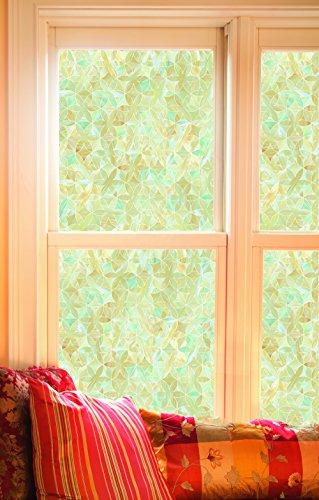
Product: ARTSCAPE Stella Window Film 24" x 36"
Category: Home & Kitchen | Home Décor | Window Treatments | Window Stickers & Films | Window Films
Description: The visual effect of textured and stained glass.
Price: $10.81
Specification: ProductDimensions:36x24x0inches|ItemWeight:8ounces|ShippingWeight:1.2pounds(Viewshippingratesandpolicies)|Manufacturer:Artscape|ASIN:B00ANOD79O|Itemmodelnumber:01-0146